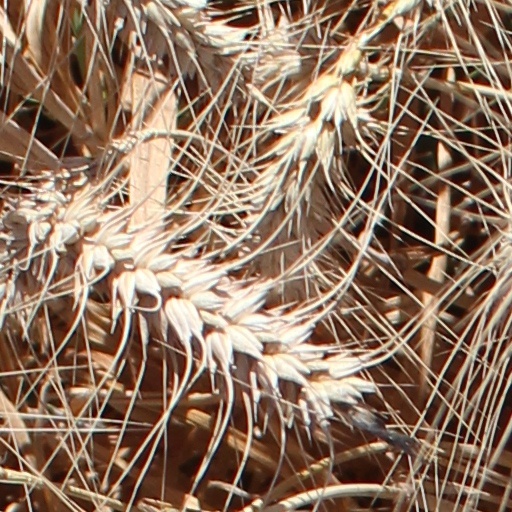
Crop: wheat